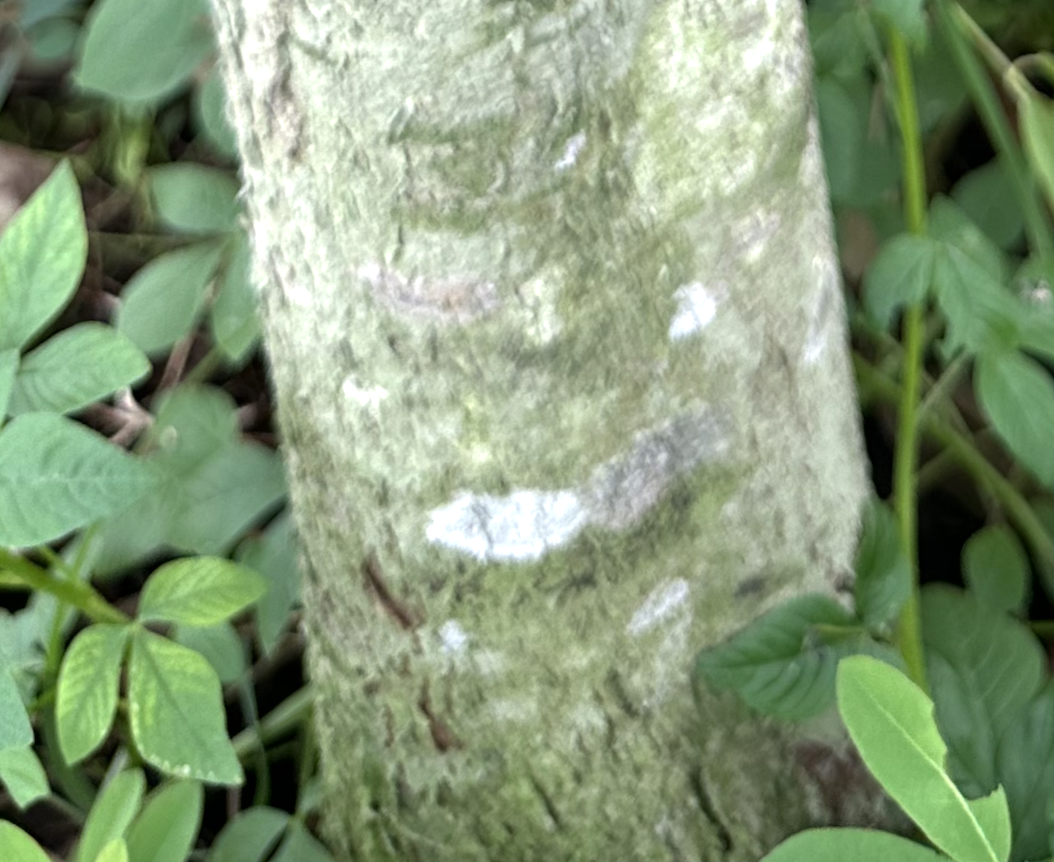
Label: pink_disease